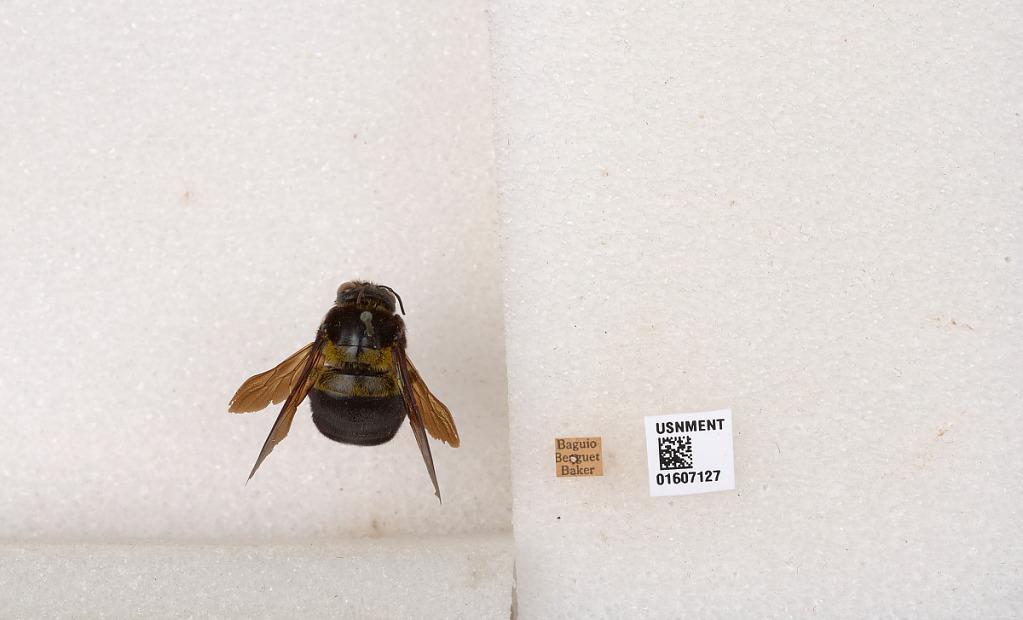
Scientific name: Xylocopa (Koptortosoma) chlorina (Cockerell)
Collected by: Baker
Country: Philippines
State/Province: Cordillera
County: Benguet
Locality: Baguio
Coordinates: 16.3995, 120.589